Answer in natural language. Which object is closer to the camera taking this photo, brown wooden chair with seagreen cushion (highlighted by a blue box) or brown wooden chair with seagreen cushion (highlighted by a green box)? Choose between the following options: brown wooden chair with seagreen cushion (highlighted by a blue box) or brown wooden chair with seagreen cushion (highlighted by a green box)
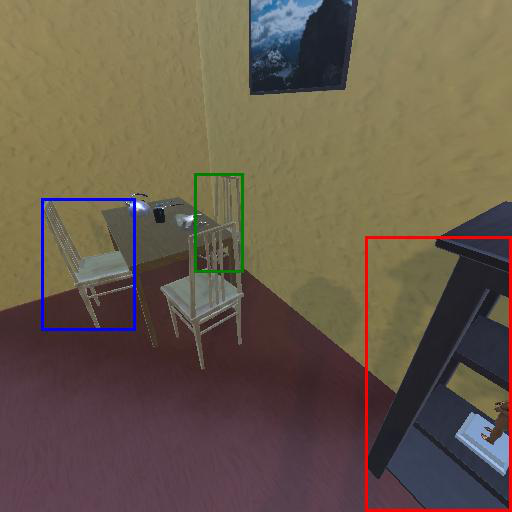
<answer>brown wooden chair with seagreen cushion (highlighted by a blue box)</answer>